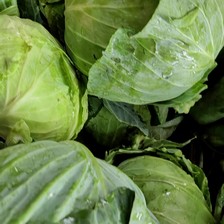
Label: others